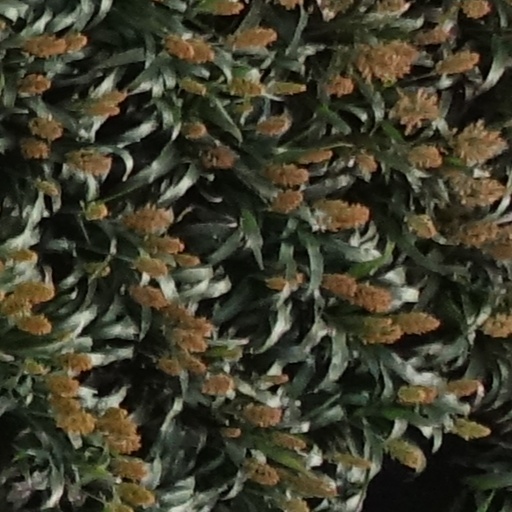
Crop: sorghum